Benito Mussolini

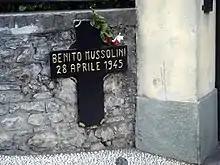
Cross marking the place in Mezzegra where Mussolini was shot

In an effort to conceal his location from the Germans, Mussolini was moved around: first to Ponza, then to La Maddalena, before being imprisoned at Campo Imperatore, a mountain resort in Abruzzo where he was completely isolated. Badoglio kept up the appearance of loyalty to Germany, and announced that Italy would continue fighting on the side of the Axis. However, he dissolved the Fascist Party two days after taking over and began negotiating with the Allies. On 3 September 1943, Badoglio agreed to an Armistice between Italy and Allied armed forces. Its announcement five days later threw Italy into chaos; German troops seized control in Operation Achse. As the Germans approached Rome, Badoglio and the king fled with their main collaborators to Apulia, putting themselves under the protection of the Allies, but leaving the Italian Army without orders. After a period of anarchy, they formed a government in Malta, and finally declared war on Germany on 13 October 1943. Several thousand Italian troops joined the Allies to fight against the Germans; most others deserted or surrendered to the Germans; some refused to switch sides and joined the Germans. The Badoglio government agreed to a political truce with the predominantly leftist Partisans for the sake of Italy and to rid the land of the Nazis.